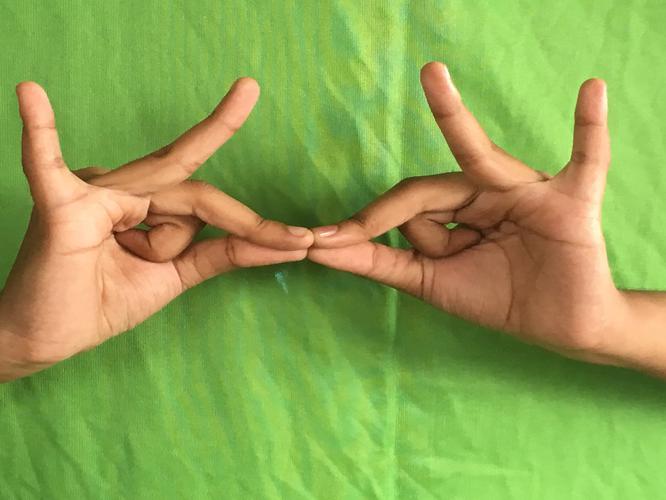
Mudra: Sakata
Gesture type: double_hand